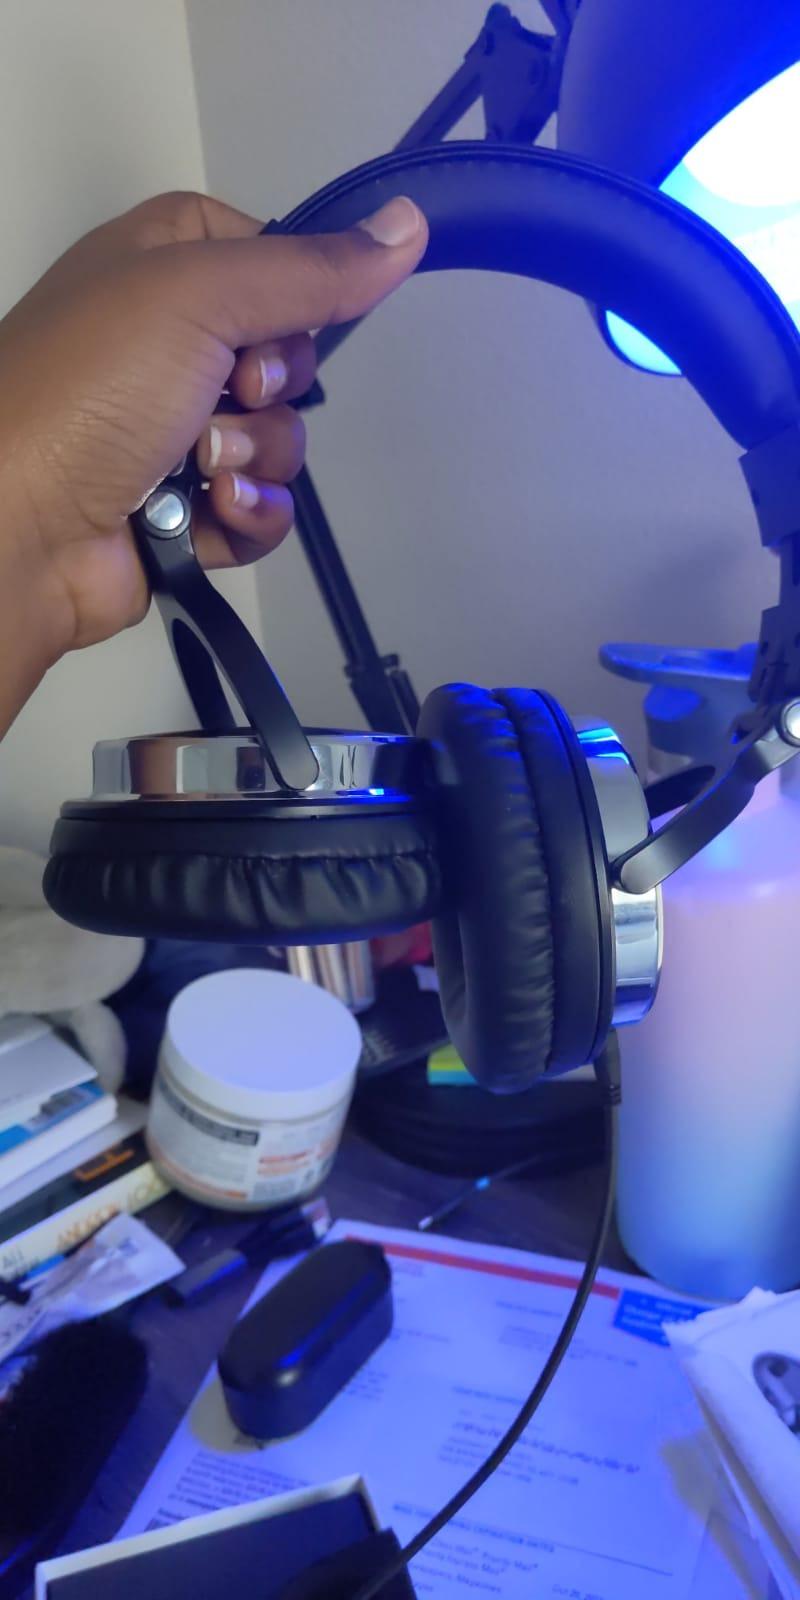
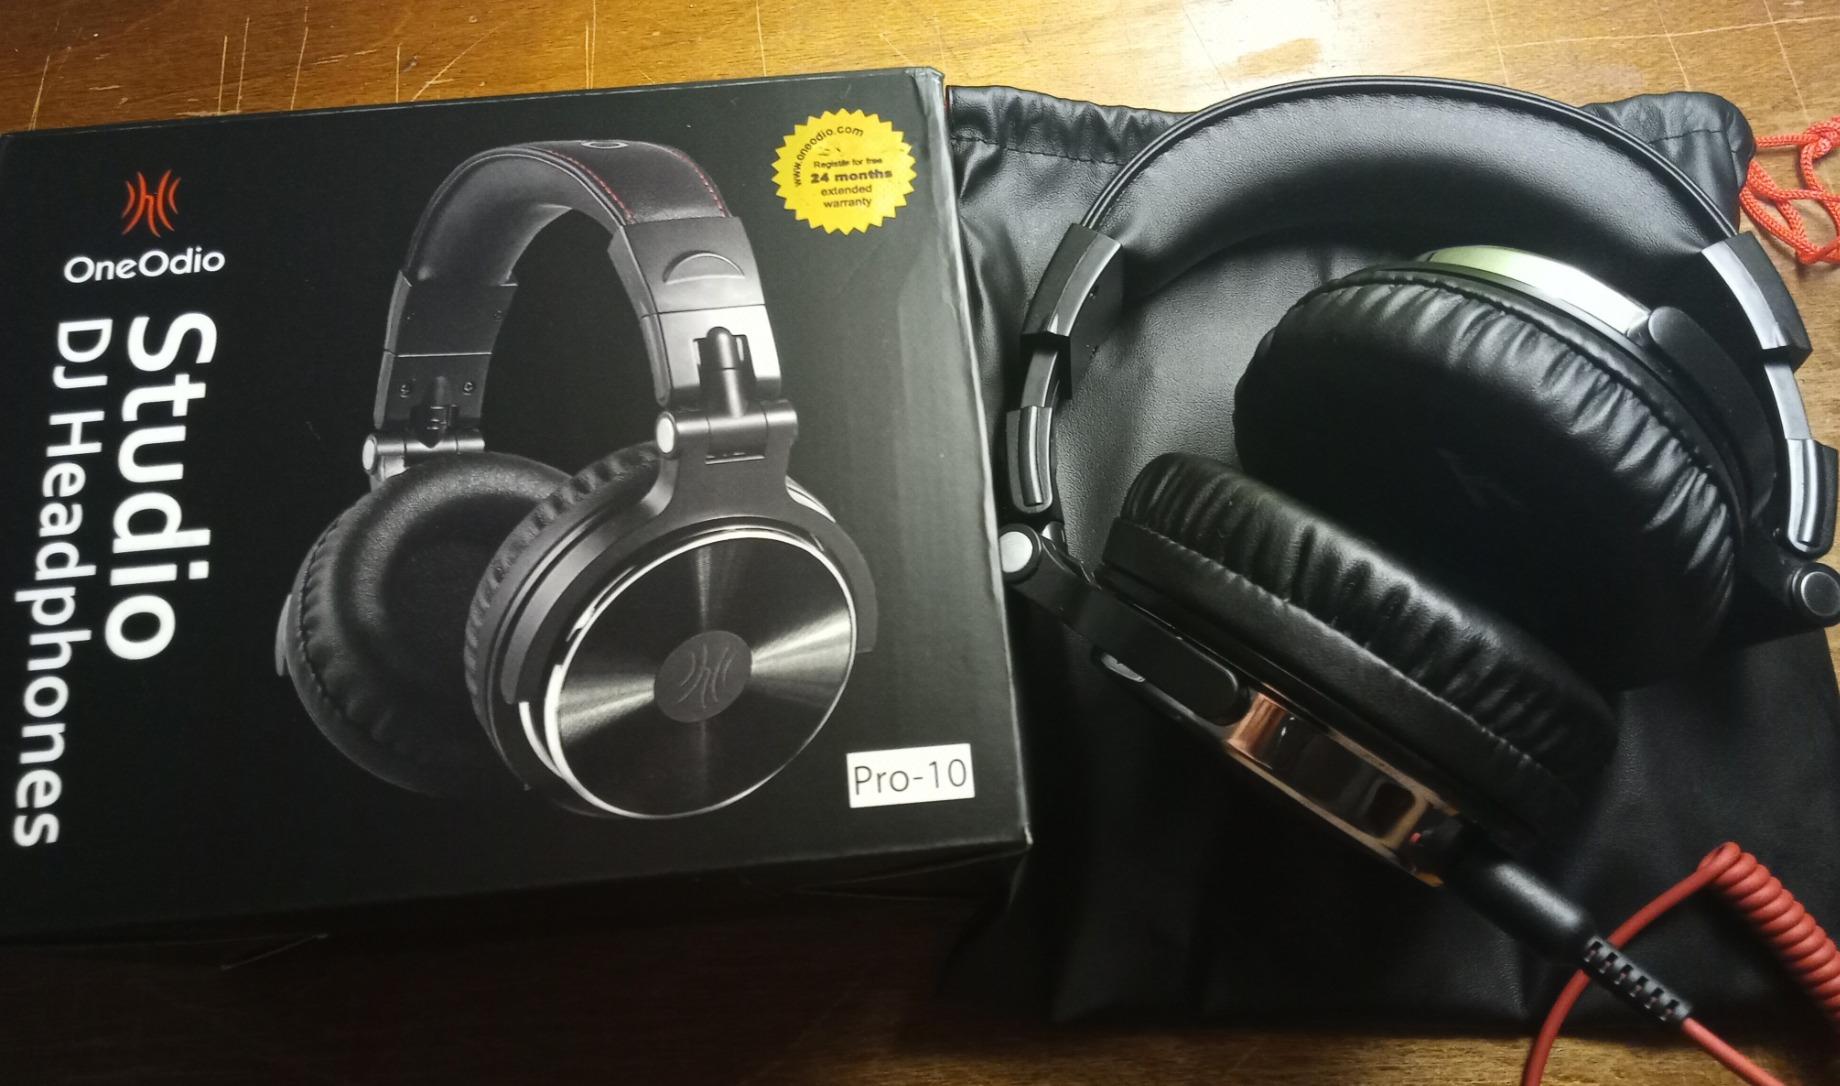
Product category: headphones
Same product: yes